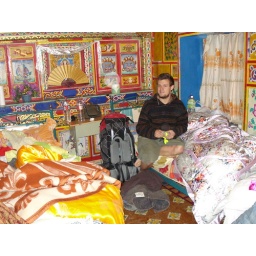
Dan, in our musical box bedroom